Zezé Procópio

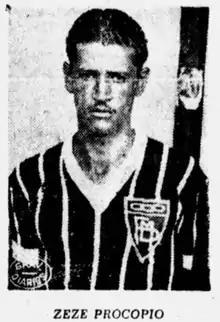

José Procópio Mendes, best known as Zezé Procópio (12 August 1913 in Varginha, Minas Gerais State – 8 February 1980 in Valença, Rio de Janeiro State) was an association footballer who played as a midfielder.